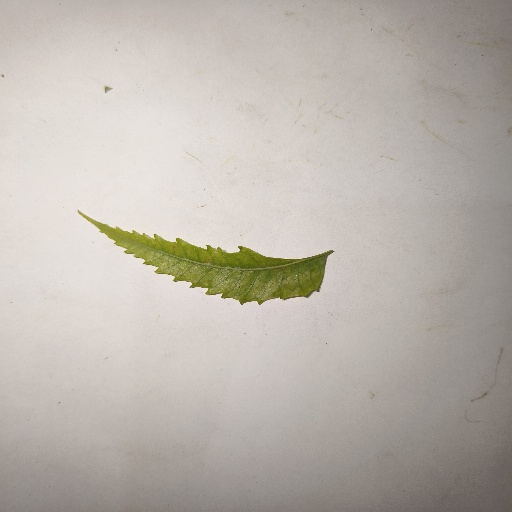
Species: Neem
Leaf condition: Yellow Leaf